Jaki Numazawa

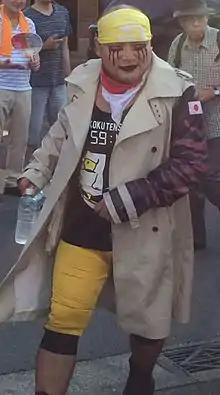
Numazawa in August 2015

is a Japanese professional wrestler best known by his stage name . He currently wrestles for Big Japan Pro Wrestling in the Deathmatch division, where he has held the BJW Deathmatch Heavyweight Championship on one occasion.